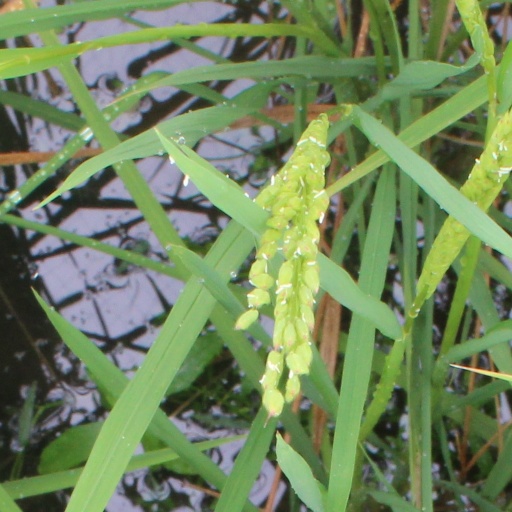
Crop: rice